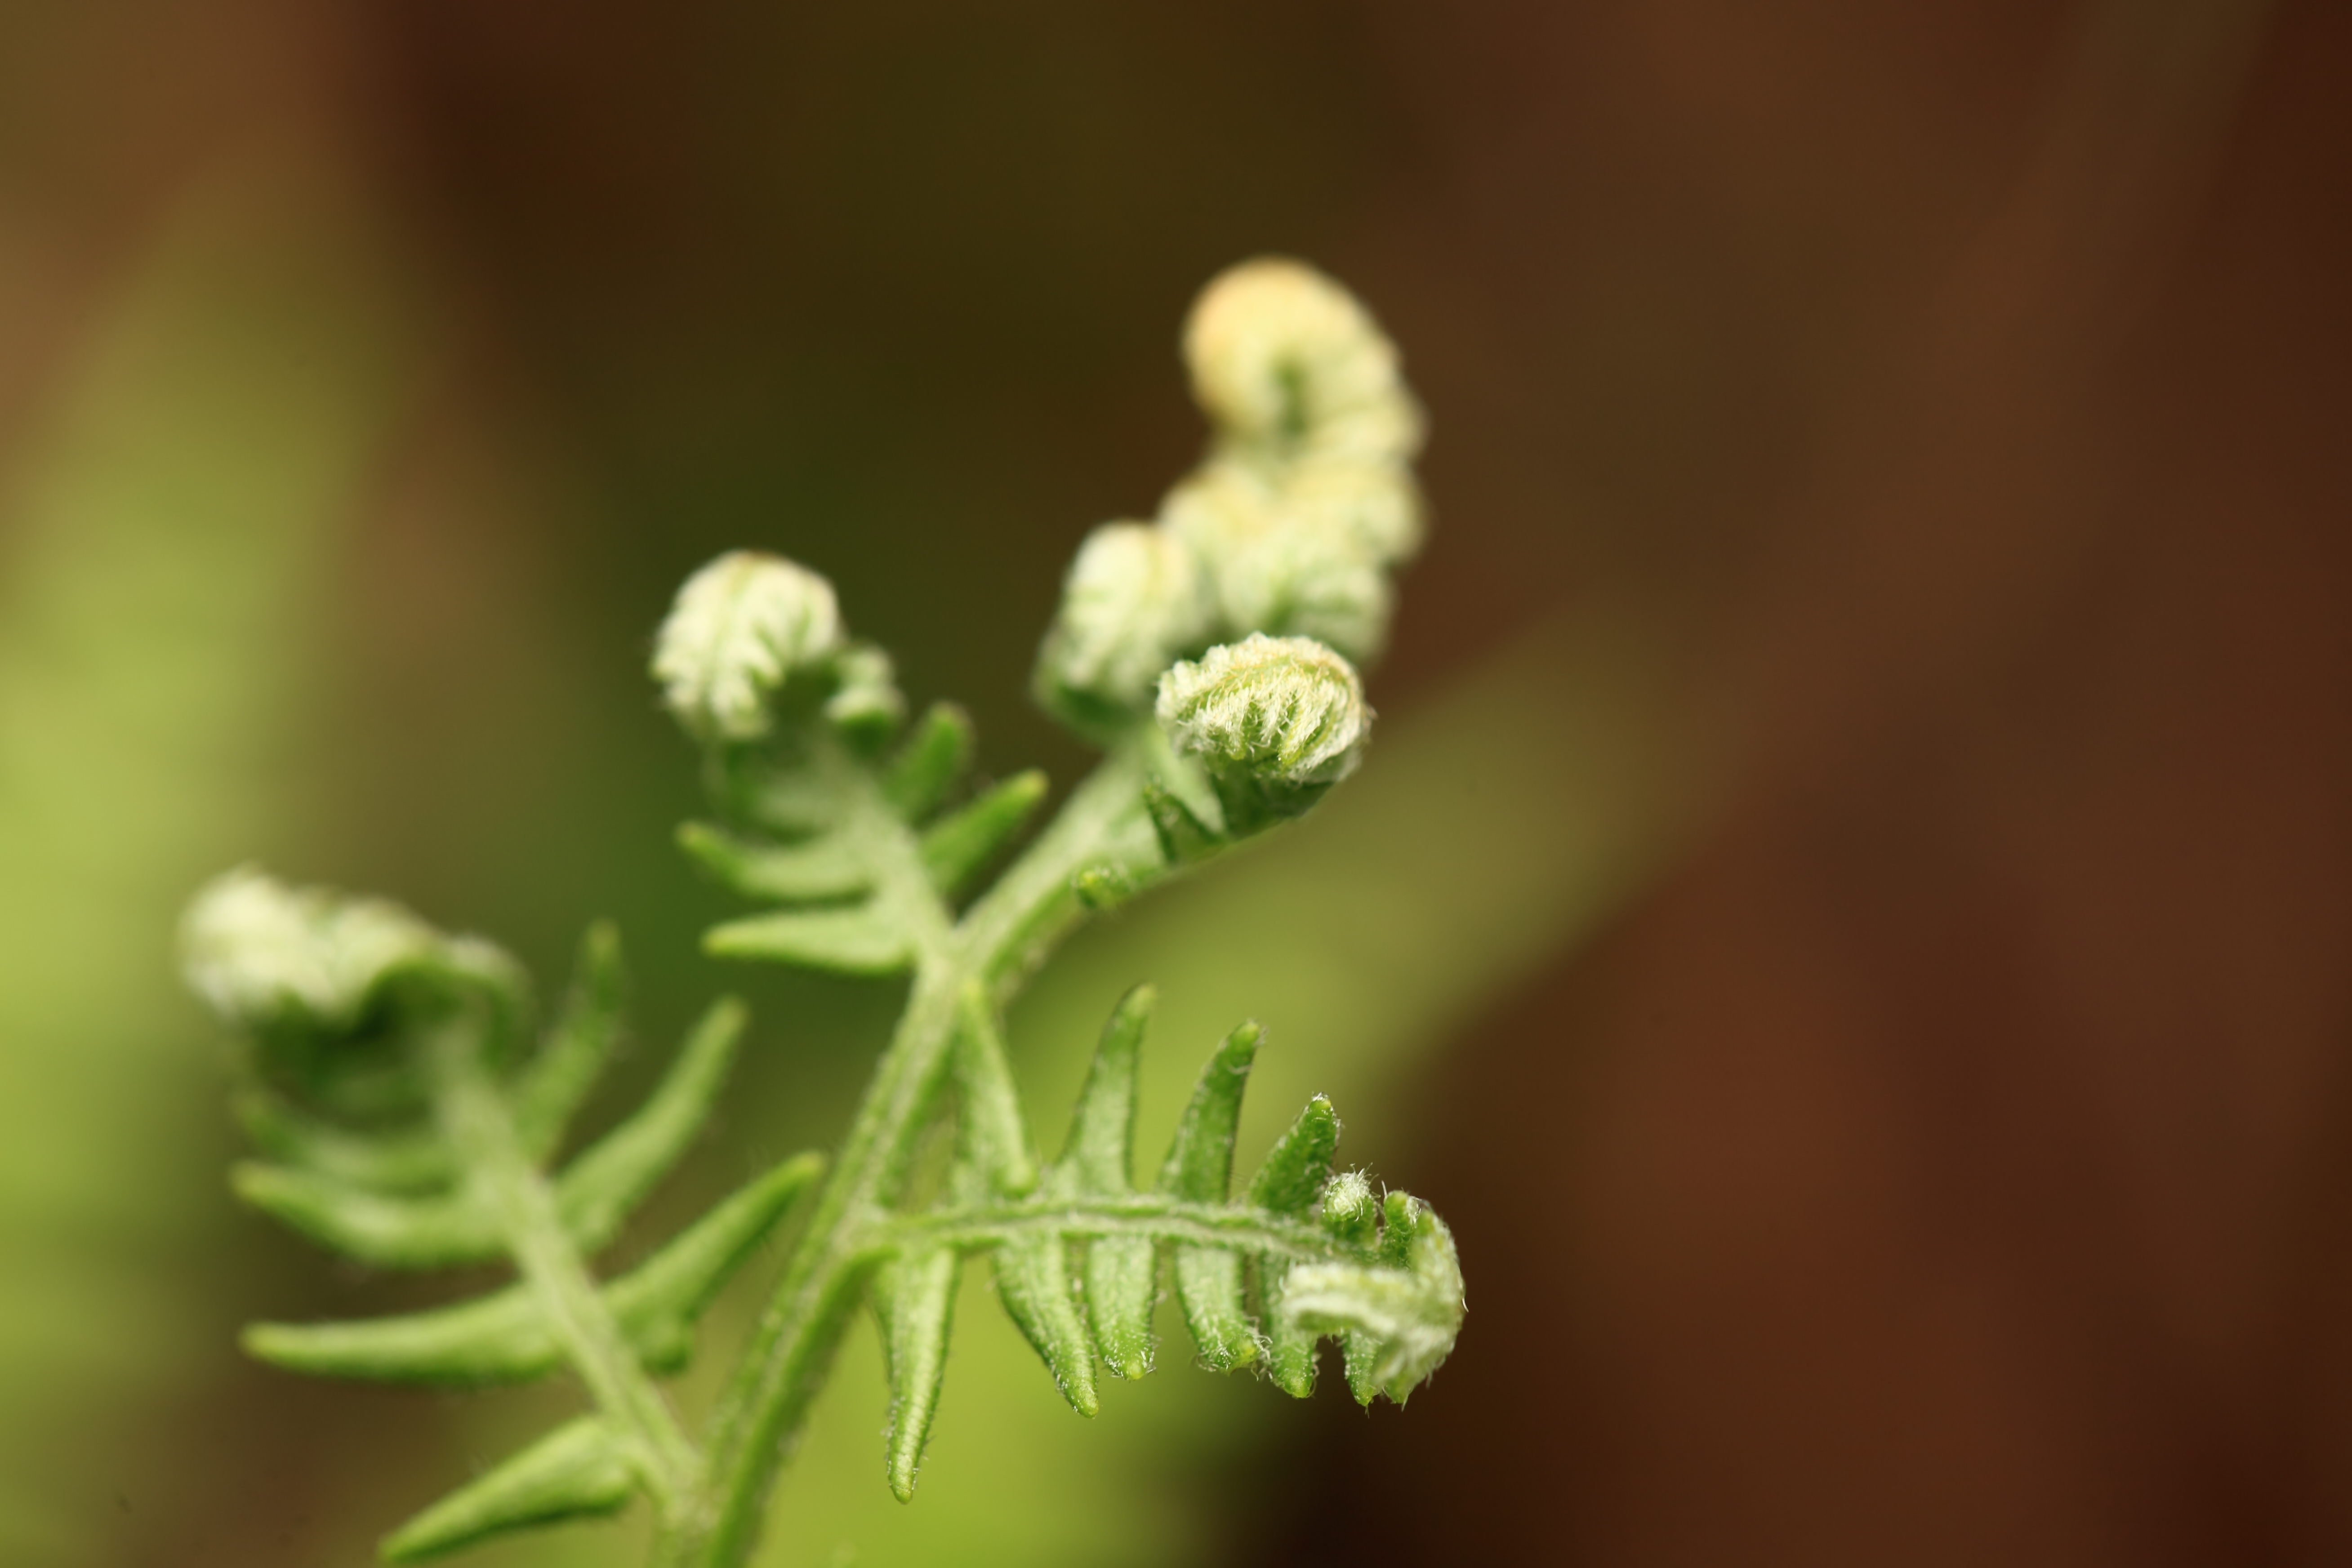
nature, plant, photography, leaf, flower, green, high, herb, botany, flora, wildflower, close up, 5d, hires, bud, markii, hi, res, resolution, gunma, minakami, hodaigi, macro photography, flowering plant, plant stem, land plant